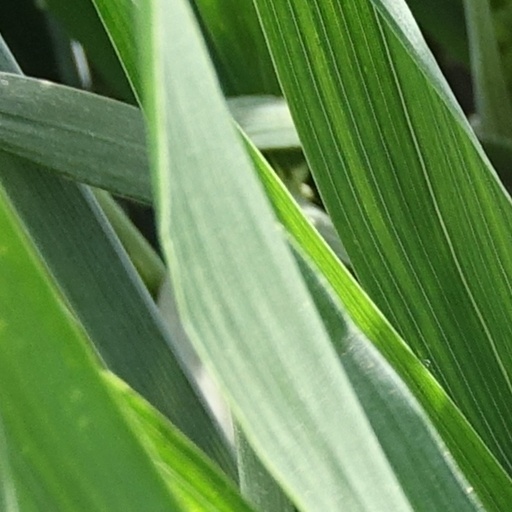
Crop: wheat